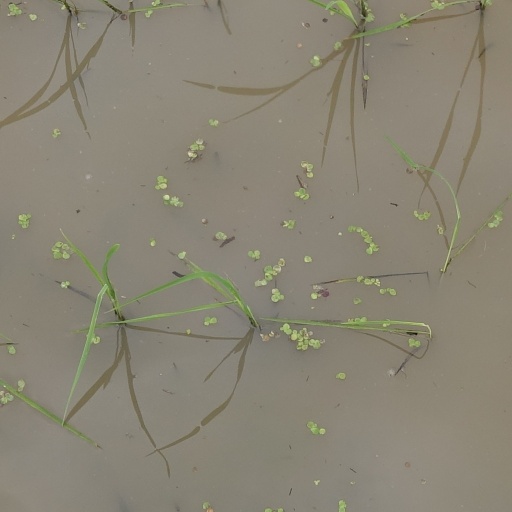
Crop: rice